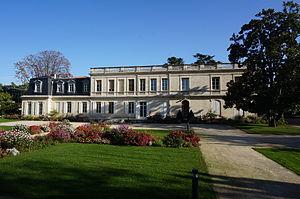
Hôtel de ville de Mérignac (Gironde), face sud-sud-ouest
Mérignac est une commune du Sud-Ouest de la France, située dans le département de la Gironde, dans la banlieue ouest de Bordeaux, en région Nouvelle-Aquitaine.